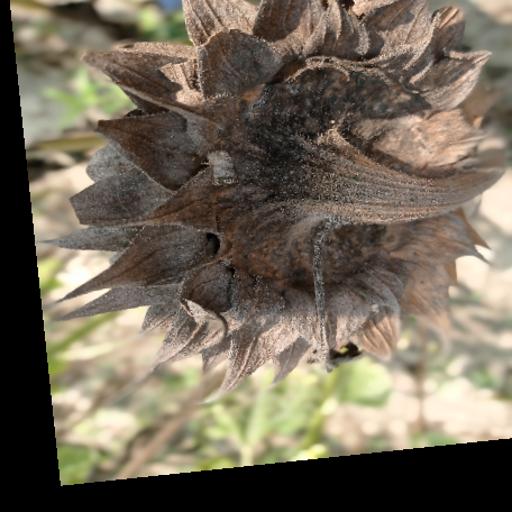
Label: Gray_mold